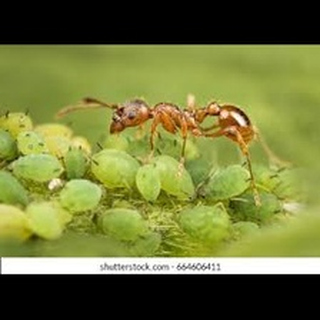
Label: wheat_aphid